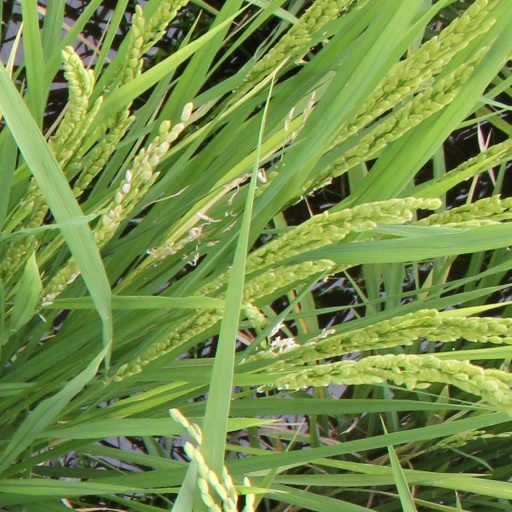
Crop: rice